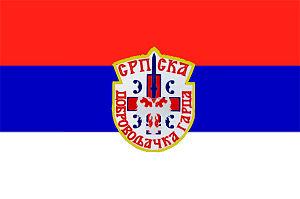
"Milorad Ulemek, surnommé également ""Legia"" également connu sous le nom de Milorad Luković est un ancien colonel de la police secrète serbe, la Jedinica za specijalne operacije et un ancien commandant paramilitaire durant le conflit de Yougoslavie.
Arkan de son vrai nom Željko Ražnatović fut un chef de guerre serbe à la tête d'une milice paramilitaire, les « Tigres d'Arkan », ainsi qu'un agent travaillant pour la Croatie. Pendant les années 1970 et 1980, il fut un des criminels de la liste d'Interpol les plus recherchés à la demande de sept pays européens pour plusieurs cambriolages et autres crimes à travers toute l'Europe. Il fut également le président du club de football Obilic Belgrade. En 1997, il est inculpé de crimes contre l'humanité. Il est assassiné le 15 janvier 2000, avant le déroulement de son procès.